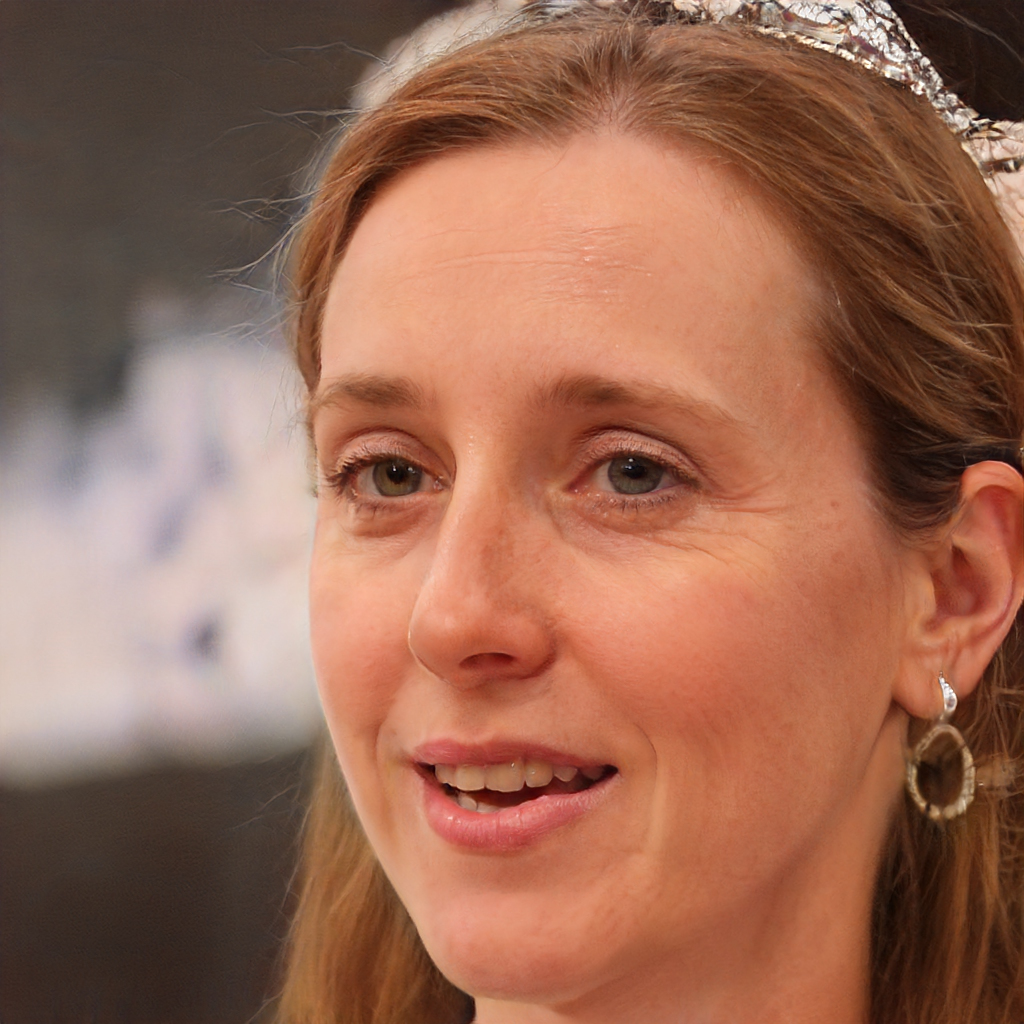
Label: Colored